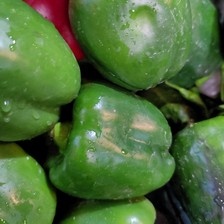
Label: capsicum